Eva Rieger

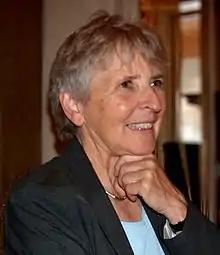
Eva Rieger

Eva Rieger (born November 21, 1940, Isle of Man) is a German musicologist. Rieger specialized in the social and cultural history of women in music. Together with the German-Swiss patron Mariann Steegmann, Rieger founded the Mariann-Steegmann-Foundation, which is dedicated to the advancement of women in music and the arts. In 2012, she was appointed Honorary Senator of the Hochschule für Musik und Theater Hamburg.